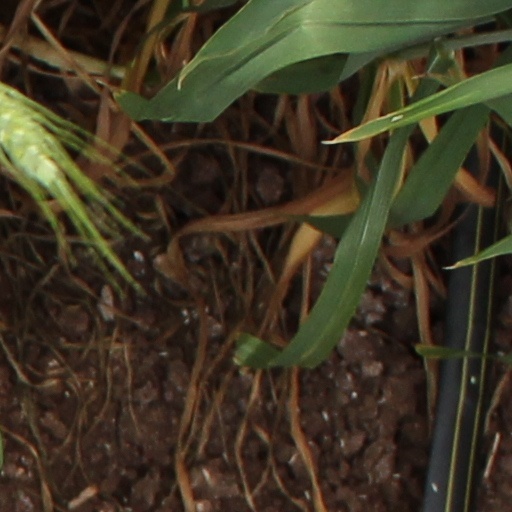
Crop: wheat